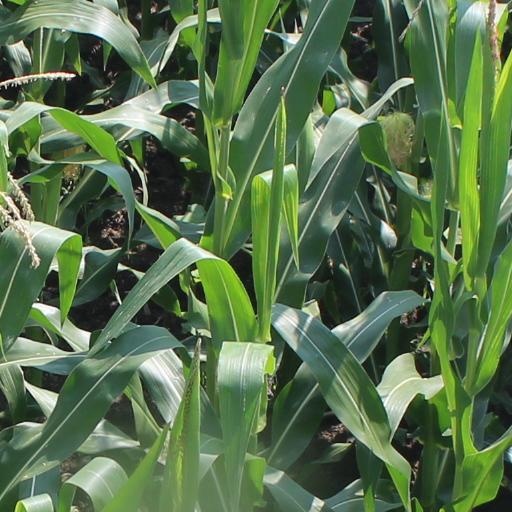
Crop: maize; corn